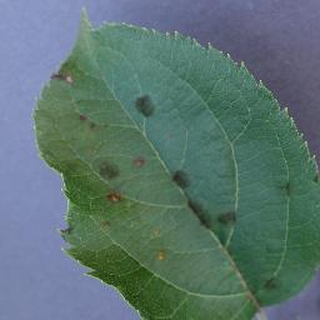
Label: apple_apple_scab